Jamila Bey

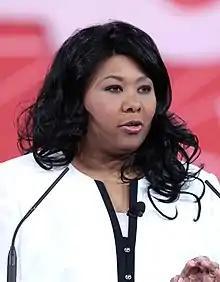
Jamila Bey speaking at the CPAC in Baltimore in 2015

Jamila Bey (born 1976) is an American journalist and public speaker. She was host of a weekly radio program "The Sex, Politics And Religion Hour: SPAR With Jamila" on Voice of Russia, and writes for "The Washington Post"s blog, "She the People". Before working for the Washington Post and the Voice of Russia, Bey spent around a decade working as a producer and editor for National Public Radio, including for "Morning Edition". She is African-American.